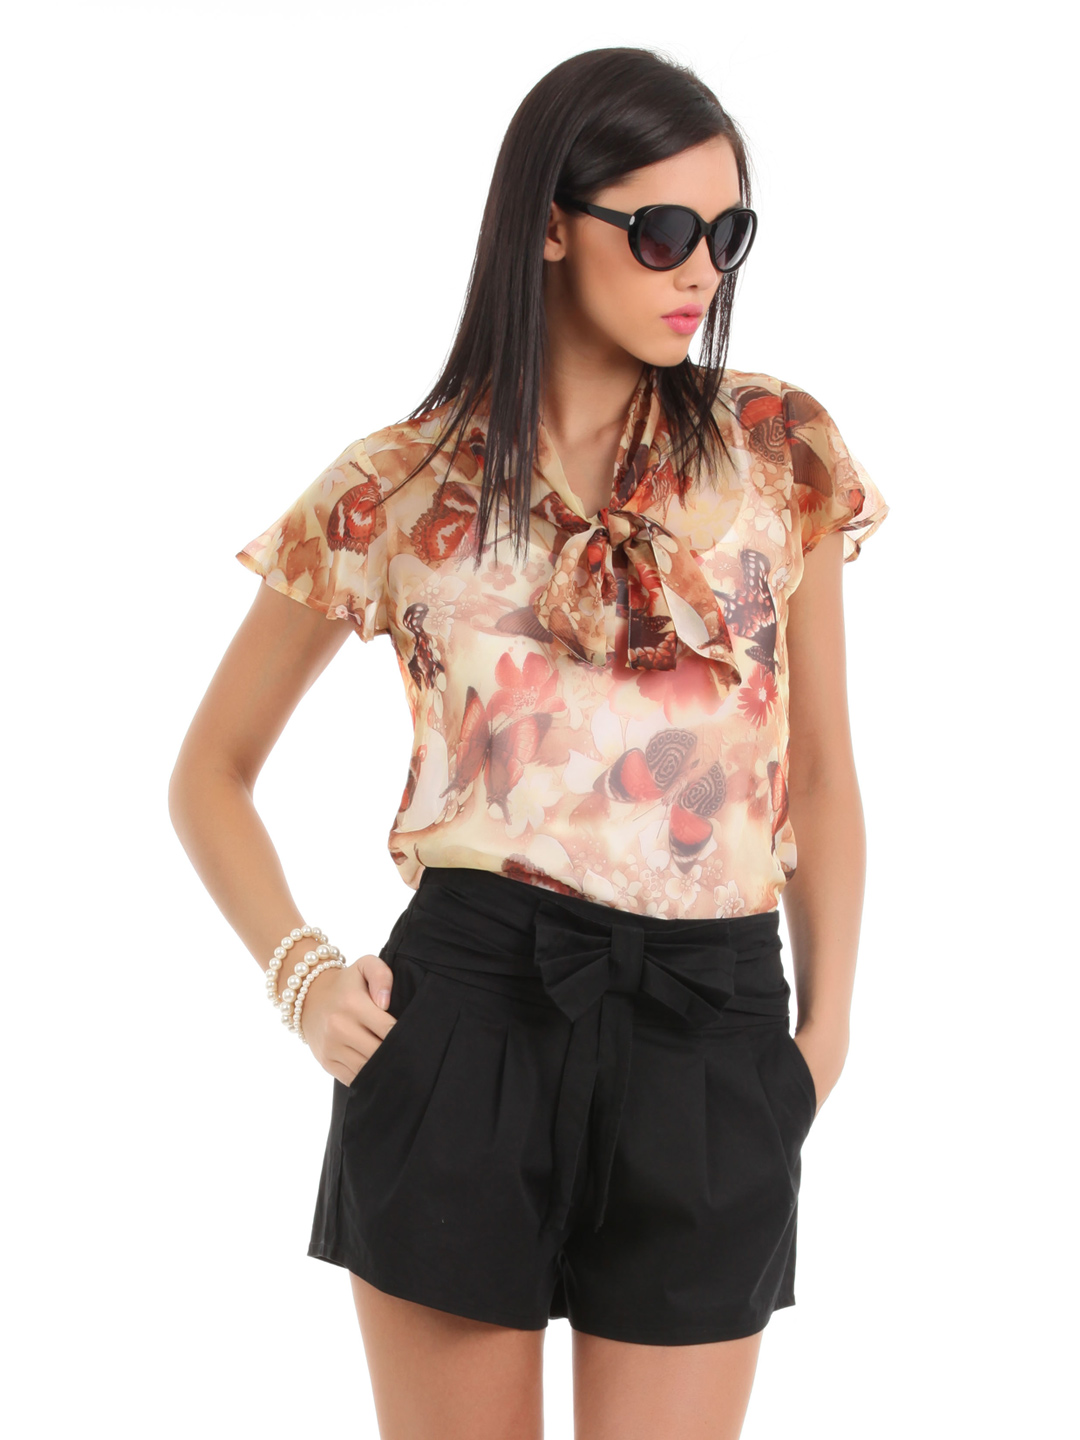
Elle Women Multi Coloured Top
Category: Apparel / Topwear / Tops
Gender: Women
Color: Multi
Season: Summer 2012
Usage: Casual